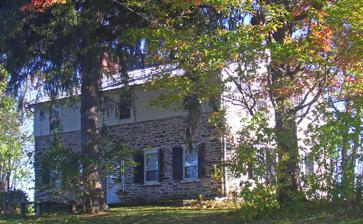
Building: J. Dupuy Stone House
Country: United States of America
Year built: 1840
Historic house in New York, United States United States historic place J. Dupuy Stone House U.S. National Register of Historic Places North elevation and west profile, 2008 Show map of New York Show map of the United States Location Kerhonkson , NY Coordinates 41°48′9″N 74°16′43″W / 41.80250°N 74.27861°W / 41.80250; -74.27861 Area 2.5 acres (1.0 ha) Built 1840 MPS Rochester MPS NRHP reference No. 97000110 Added to NRHP February 21, 1997 The J. Dupuy Stone House is  located on Krum Road near Kerhonkson , New York, United States, in the Ulster County town of Rochester . It was built in the mid-19th century and modified later. On the property are several other outbuildings, including a stand-alone smokehouse . They and the house were listed on National Register of Historic Places in 1997. Buildings and grounds The 2.5-acre (1.0 ha) lot with the house and outbuildings is located on the south side of Krum Road half a mile east of its eastern end at Queens Highway. The house is surrounded by mature spruce and maple trees, the only such growth in a large area of open fields. The terrain is generally level, providing views of the Catskill foothills to the west and the Shawangunk Ridge to the east. The house itself is a five- bay one-and-a-half-story stone building with clapboard siding on the upper half-story. It is topped with a standing-seam metal gabled roof pierced by brick chimneys at either end. On the south (rear) side is a two-bay, two-story clapboard-sided wing added later. Fenestration is regular. All first-story windows are modern vinyl replacements for the originals. Those on the first story have louvered wooden shutters . Those on the upper story of the north (front) facade skip bays. A small wooden deck is located in front of the main entrance, running almost the width of the house. A stone walk leads from the front door to the road; at the latter's former route there are two stone posts and a six-foot  (2 m) square bluestone mounting block , a contributing object to the National Register listing. On the east of the driveway there is a rectangular one-story frame clapboard-sided shed with corrugated metal gable roof and a one-story shed-roofed addition. It has a wooden sliding door on thewest and a board-and-batten strap-hinged door on the east. Behind it and the house, to the southeast, is the smokehouse , a single-story front-gabled rubblestone building with a plank front door. History The house was originally built around 1840 in the classic linear form of many stone houses of that era. The smokehouse is one of only six extant in the town of Rochester. In the early 20th century the front was raised to a full story, the only stone house in town where this was done. In the later years of that century, the hip roofed front porch was removed. There have been no other major alterations to the house. See also Hudson Valley portal National Register of Historic Places listings in Ulster County, New York References